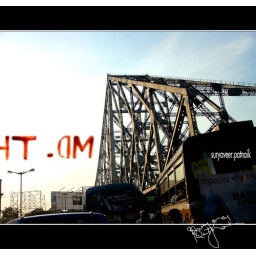
Life is like a bridge, cross over it. Don't make houses on it.